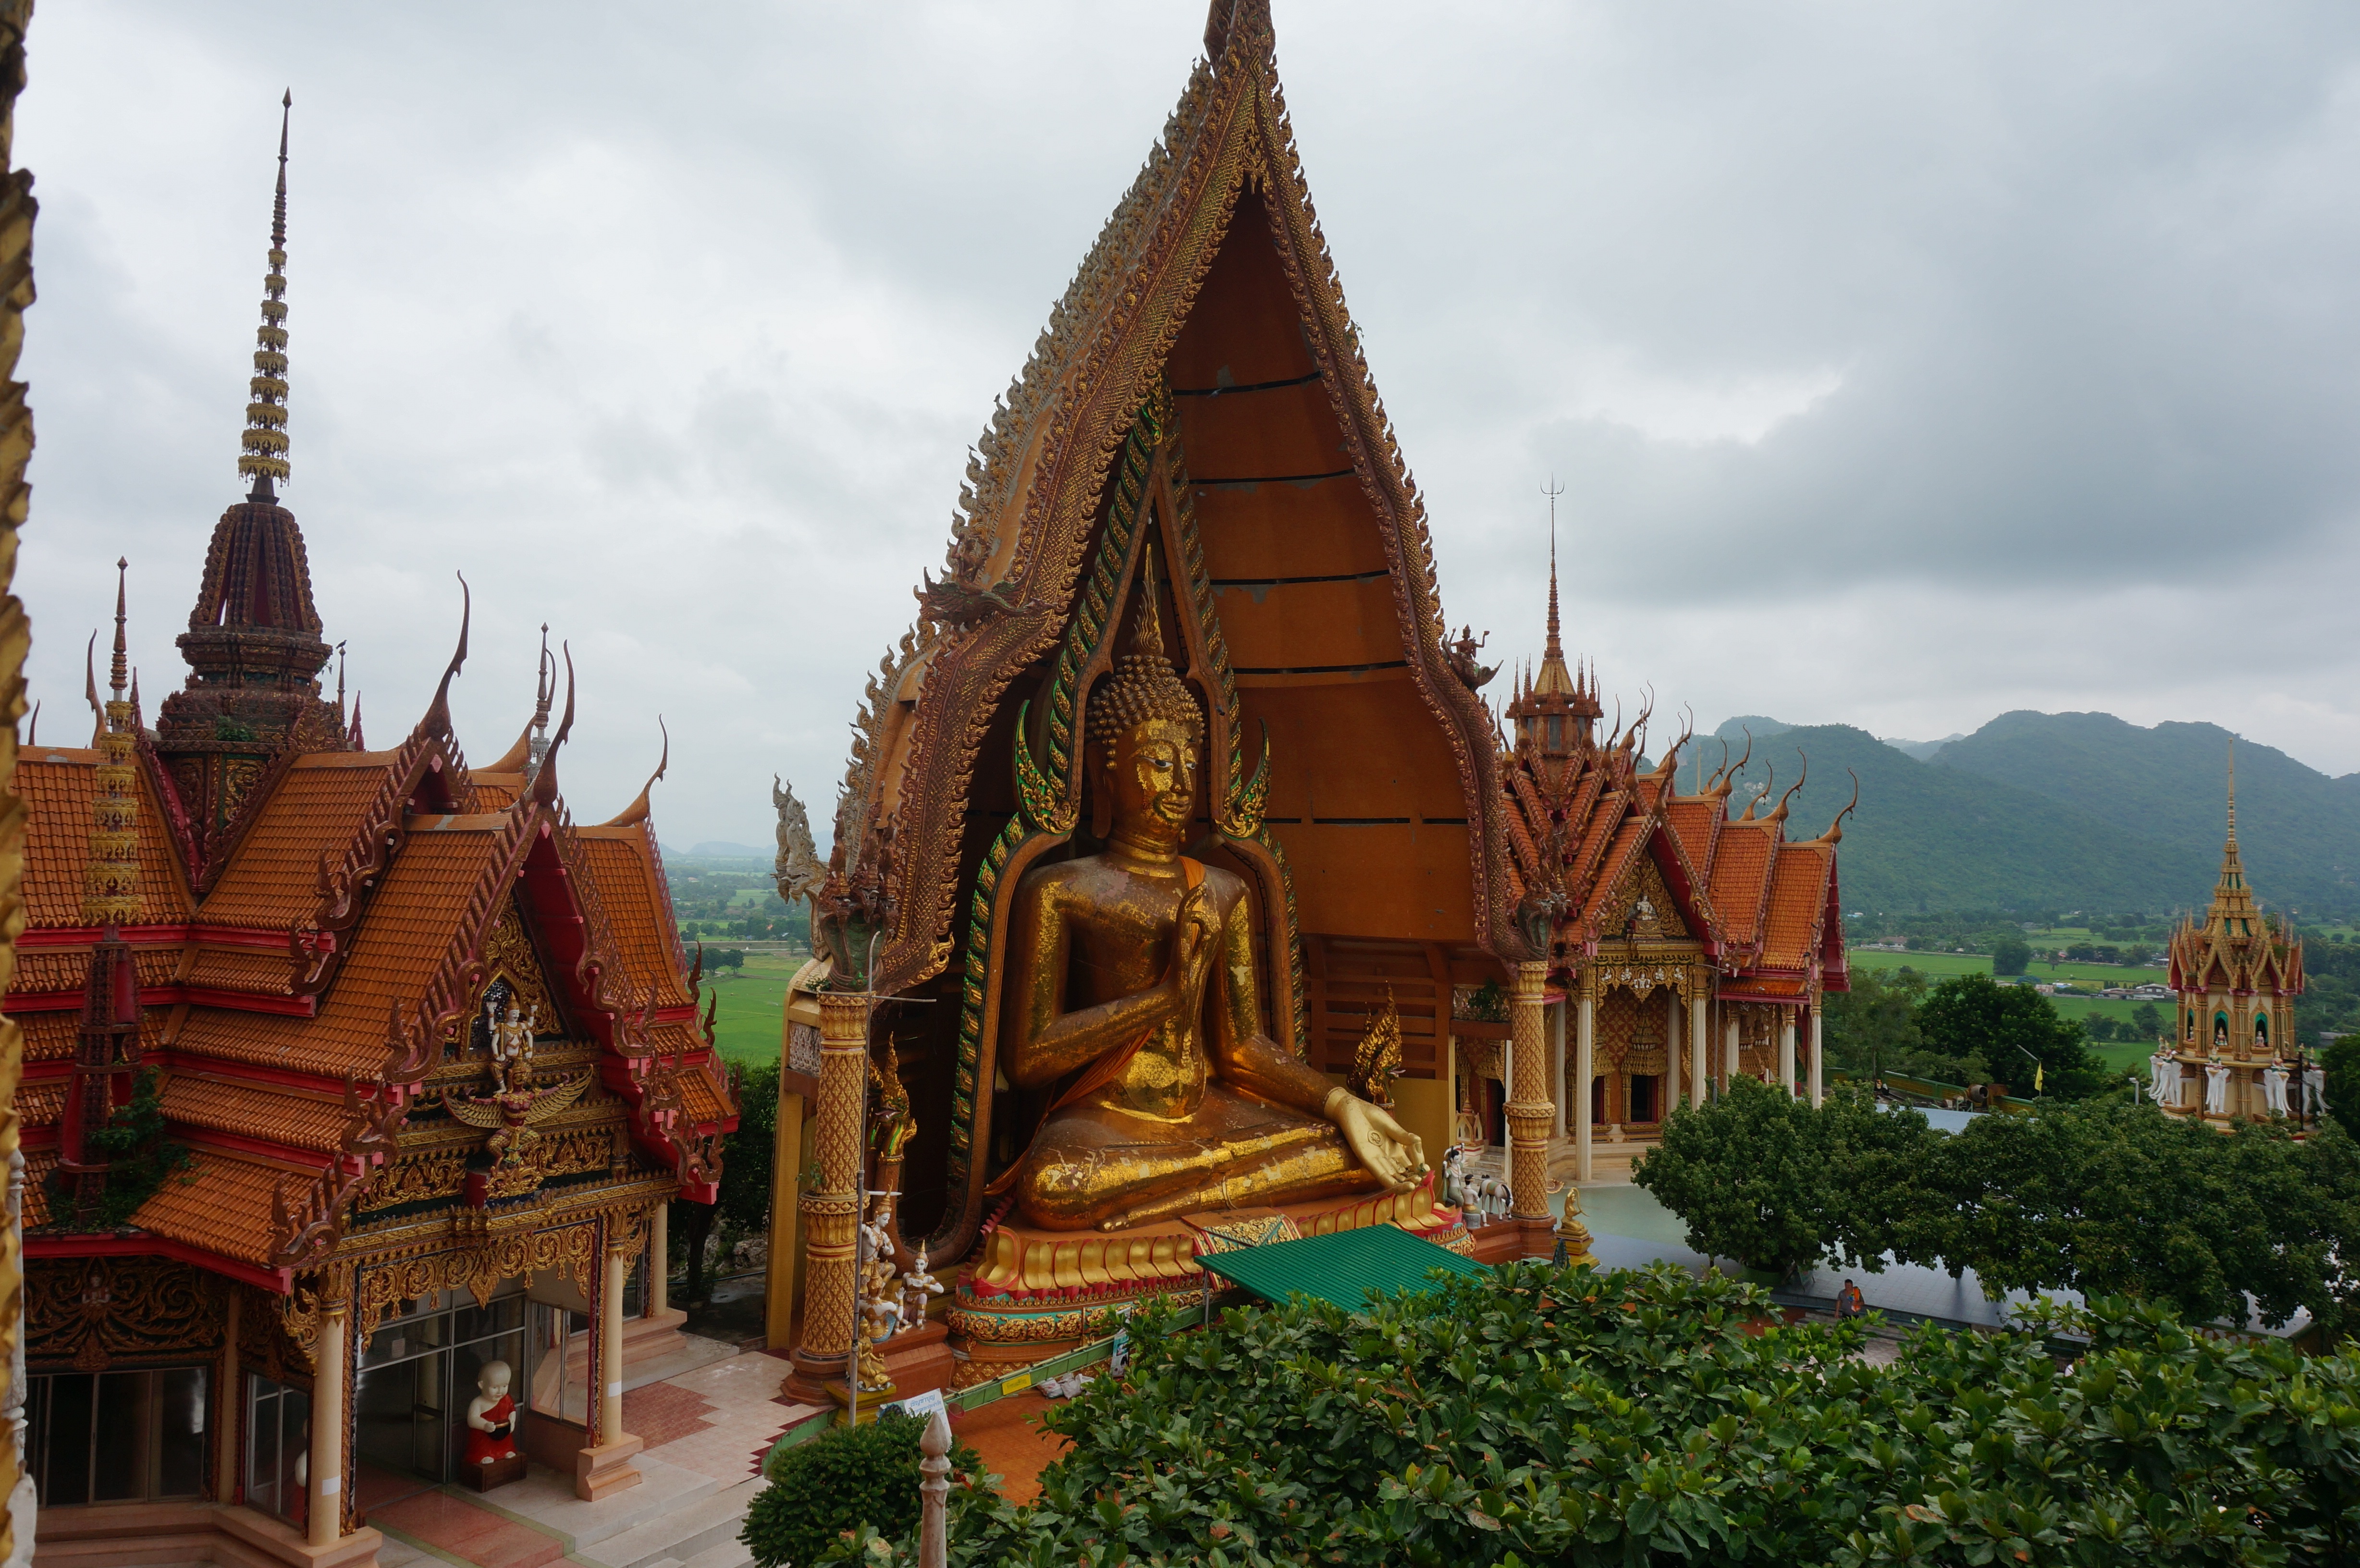
architecture, sky, building, travel, statue, cave, golden, tower, buddhist, buddhism, religion, asia, ancient, landmark, tourism, place of worship, thailand, sculpture, religious, gold, temple, faith, buddha, culture, worship, famous, sacred, chinese architecture, banita tour, banita, thai, traditional, god, pagoda, wat, spirituality, wat tham sua, tiger cave temple, budha, tham, sua, hindu temple, historic site